Christian Eigler

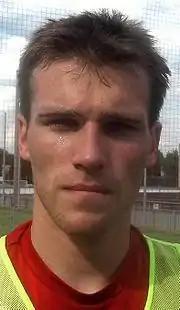
Eigler in 2009

Christian Eigler (born 1 January 1984) is a German former professional footballer who played as a striker.